List of birds of Montserrat

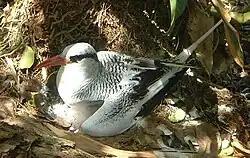
Red-billed tropicbird

Order: PhaethontiformesFamily: Phaethontidae